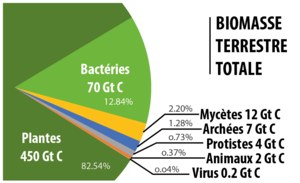
La biomasse est le terme qui désigne la quantité totale d'organismes vivants dans un biotope ou un lieu déterminé à un moment donné, qu'il s'agisse de plantes, d'animaux, de champignons ou de microbes. L'humanité en tire notamment toute sa nourriture et une grande partie des ressources quotidiennement nécessaires. Tant qu'elle n'est pas surexploitée, cette ressource est dite renouvelable. Le pétrole et le gaz naturel sont aussi issues de la biomasse.